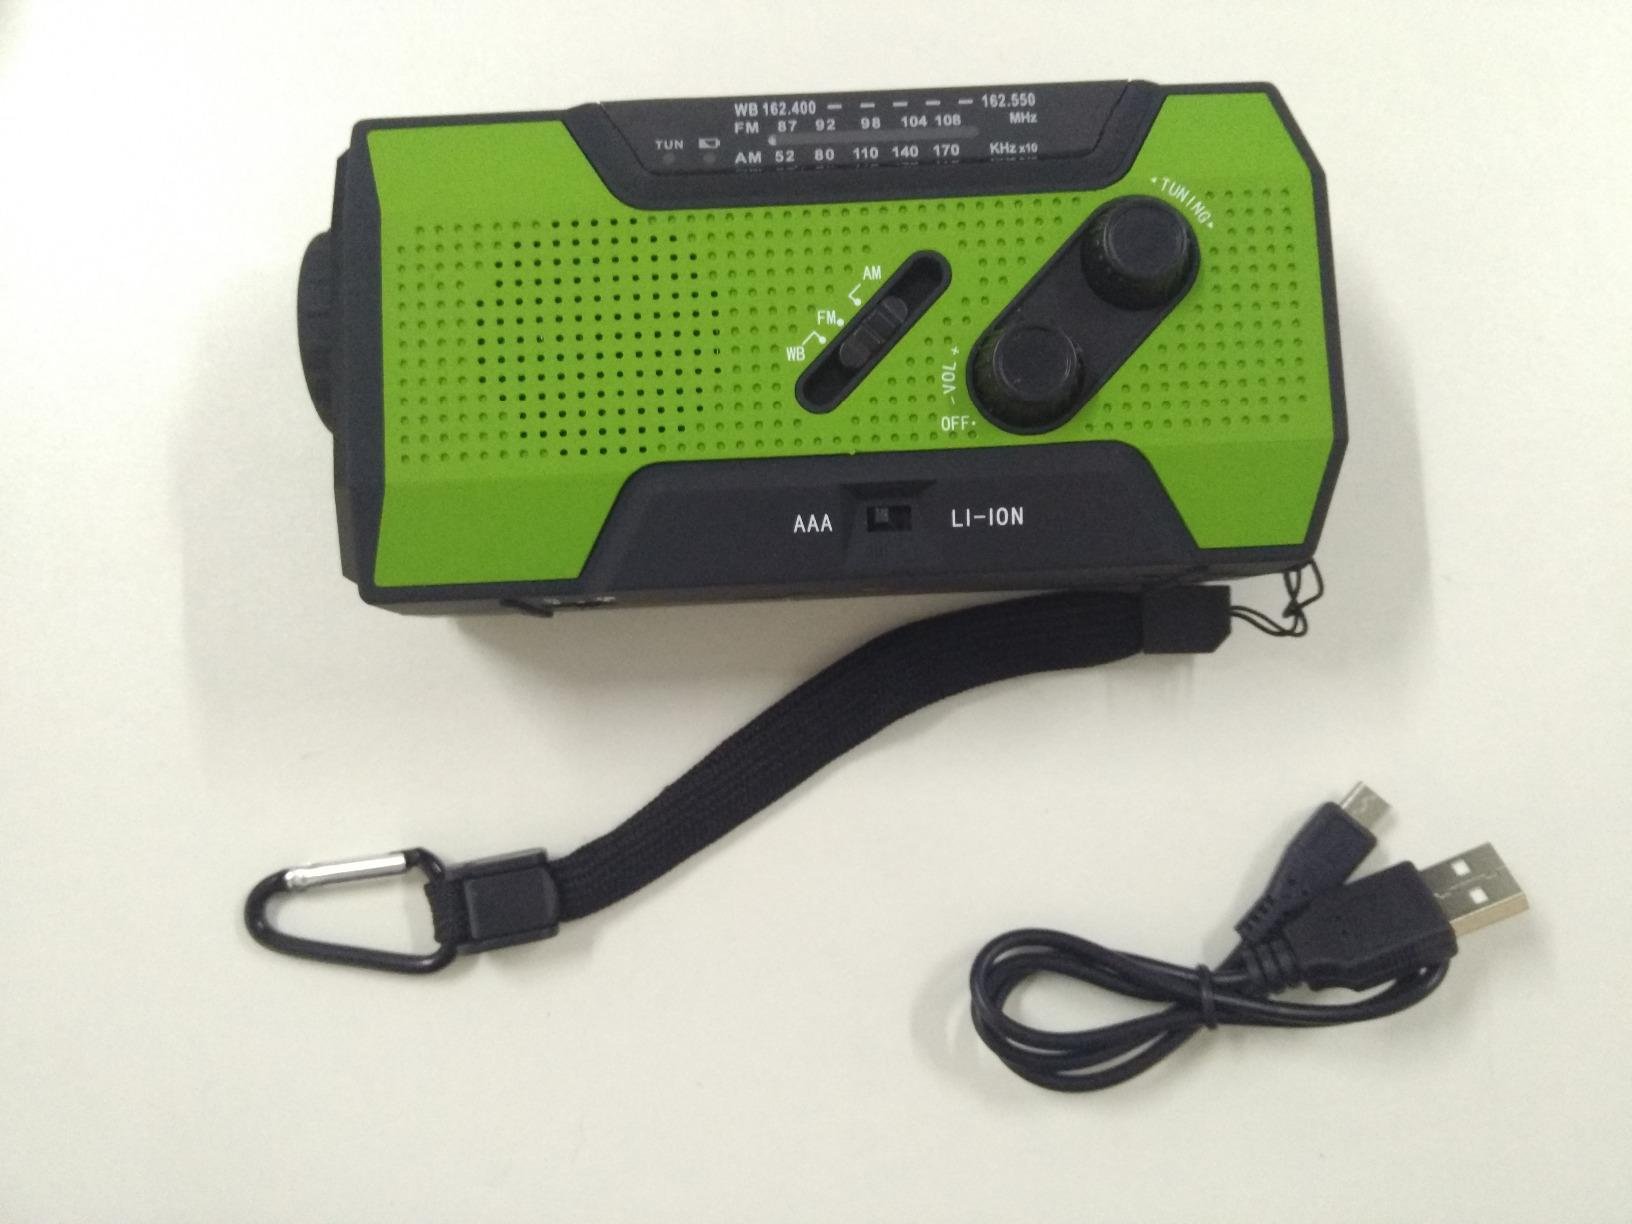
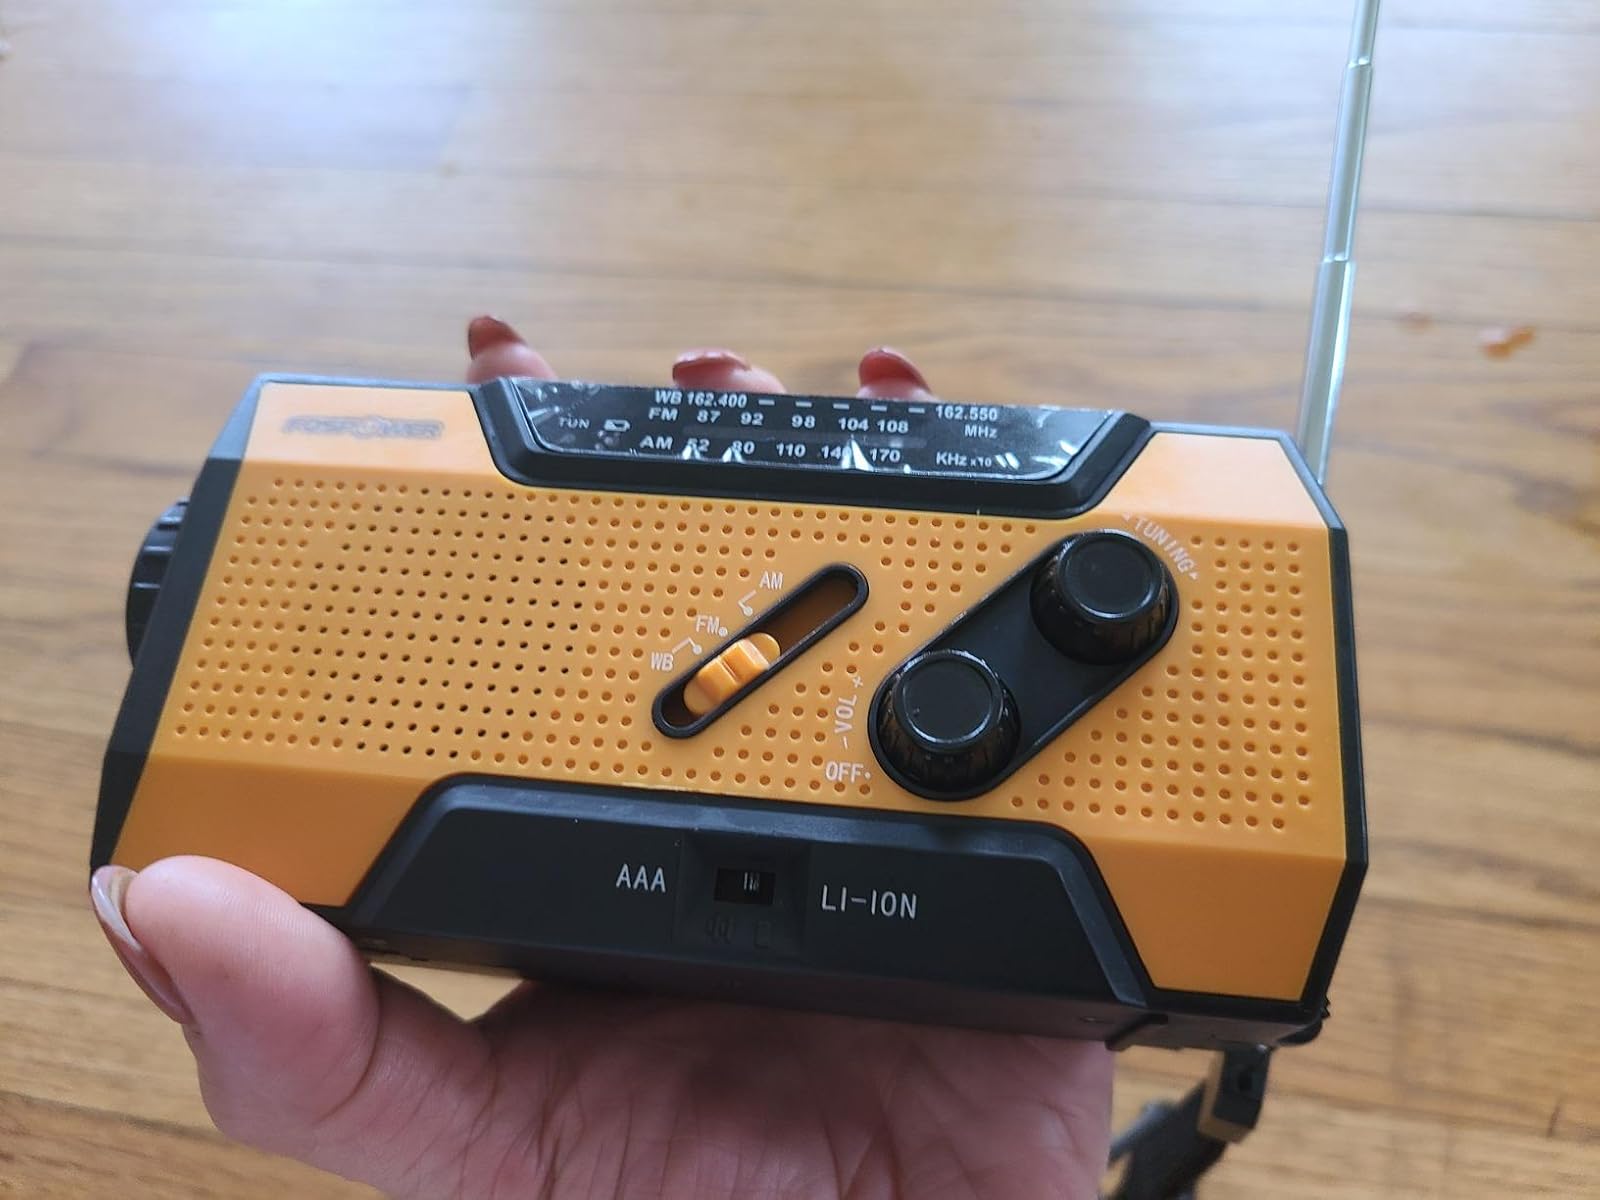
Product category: radio
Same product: no